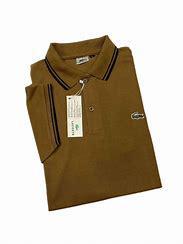
Brand: Lacoste
Model: 100